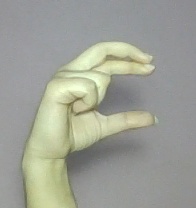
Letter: thal